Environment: real
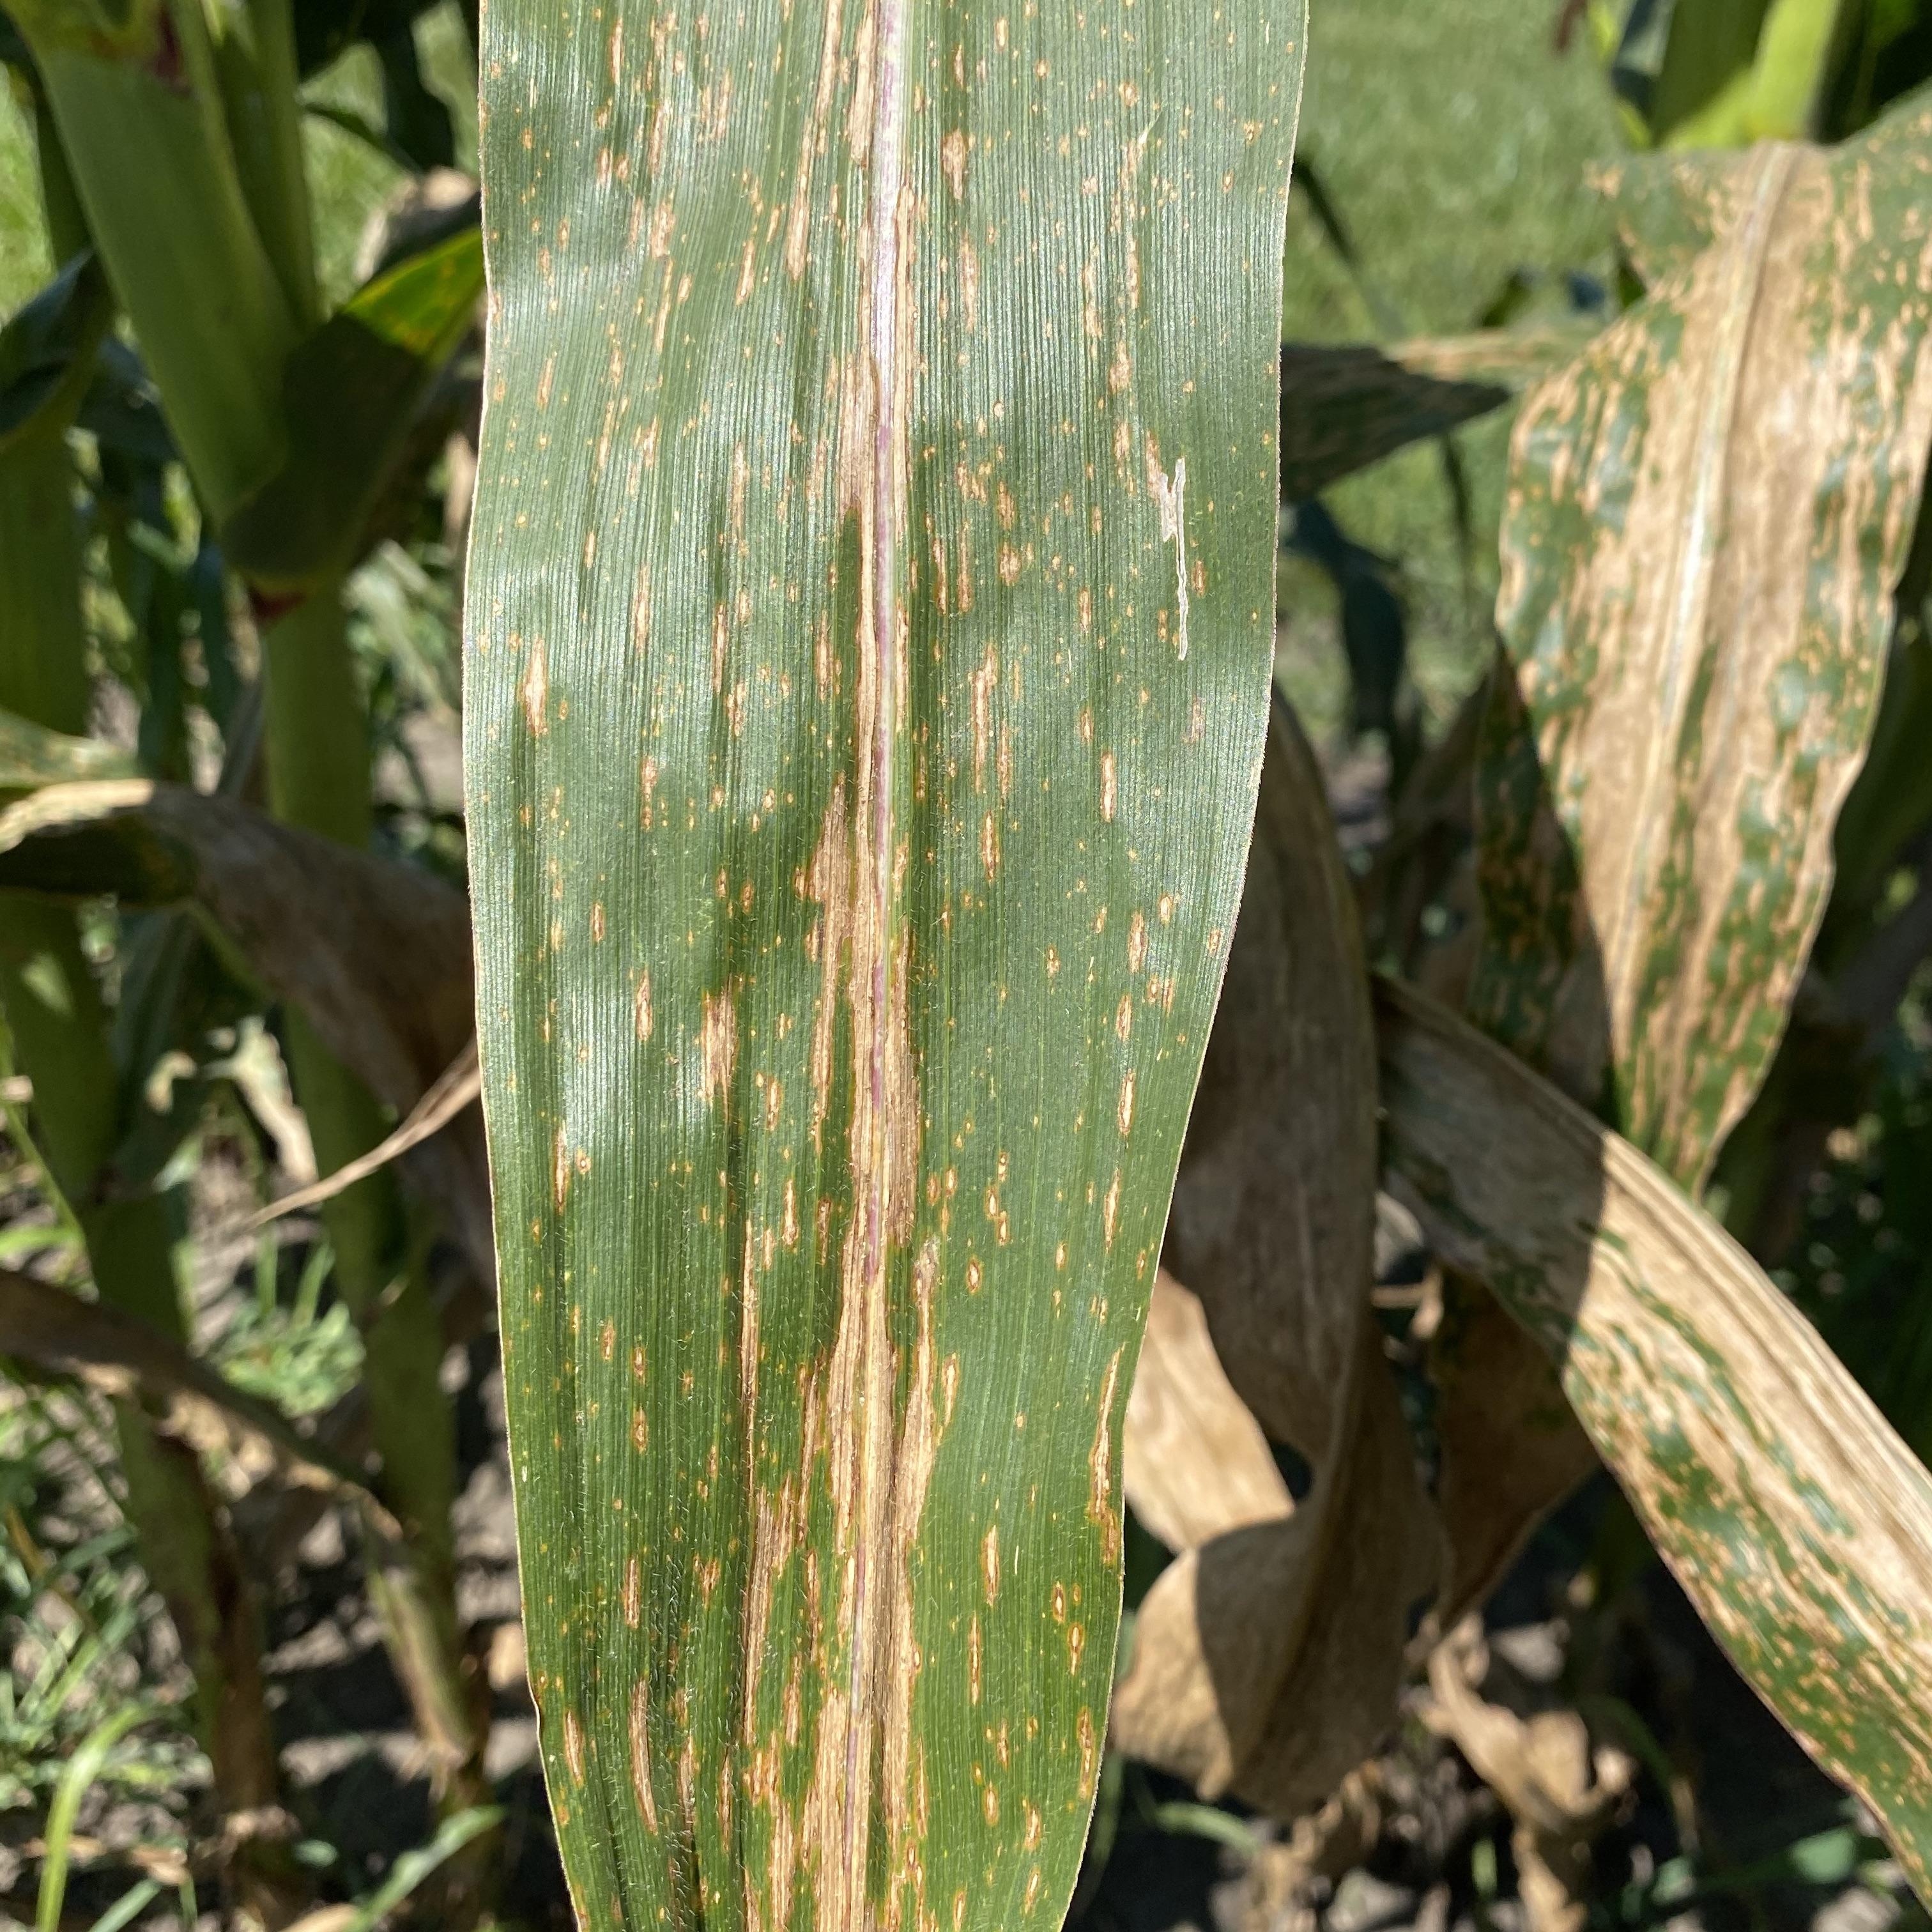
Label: gray_leaf_spot